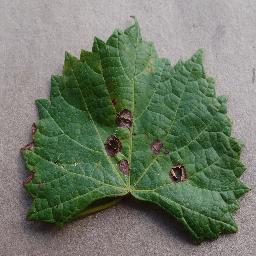
Label: Grape___Black_rot